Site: brandenburg
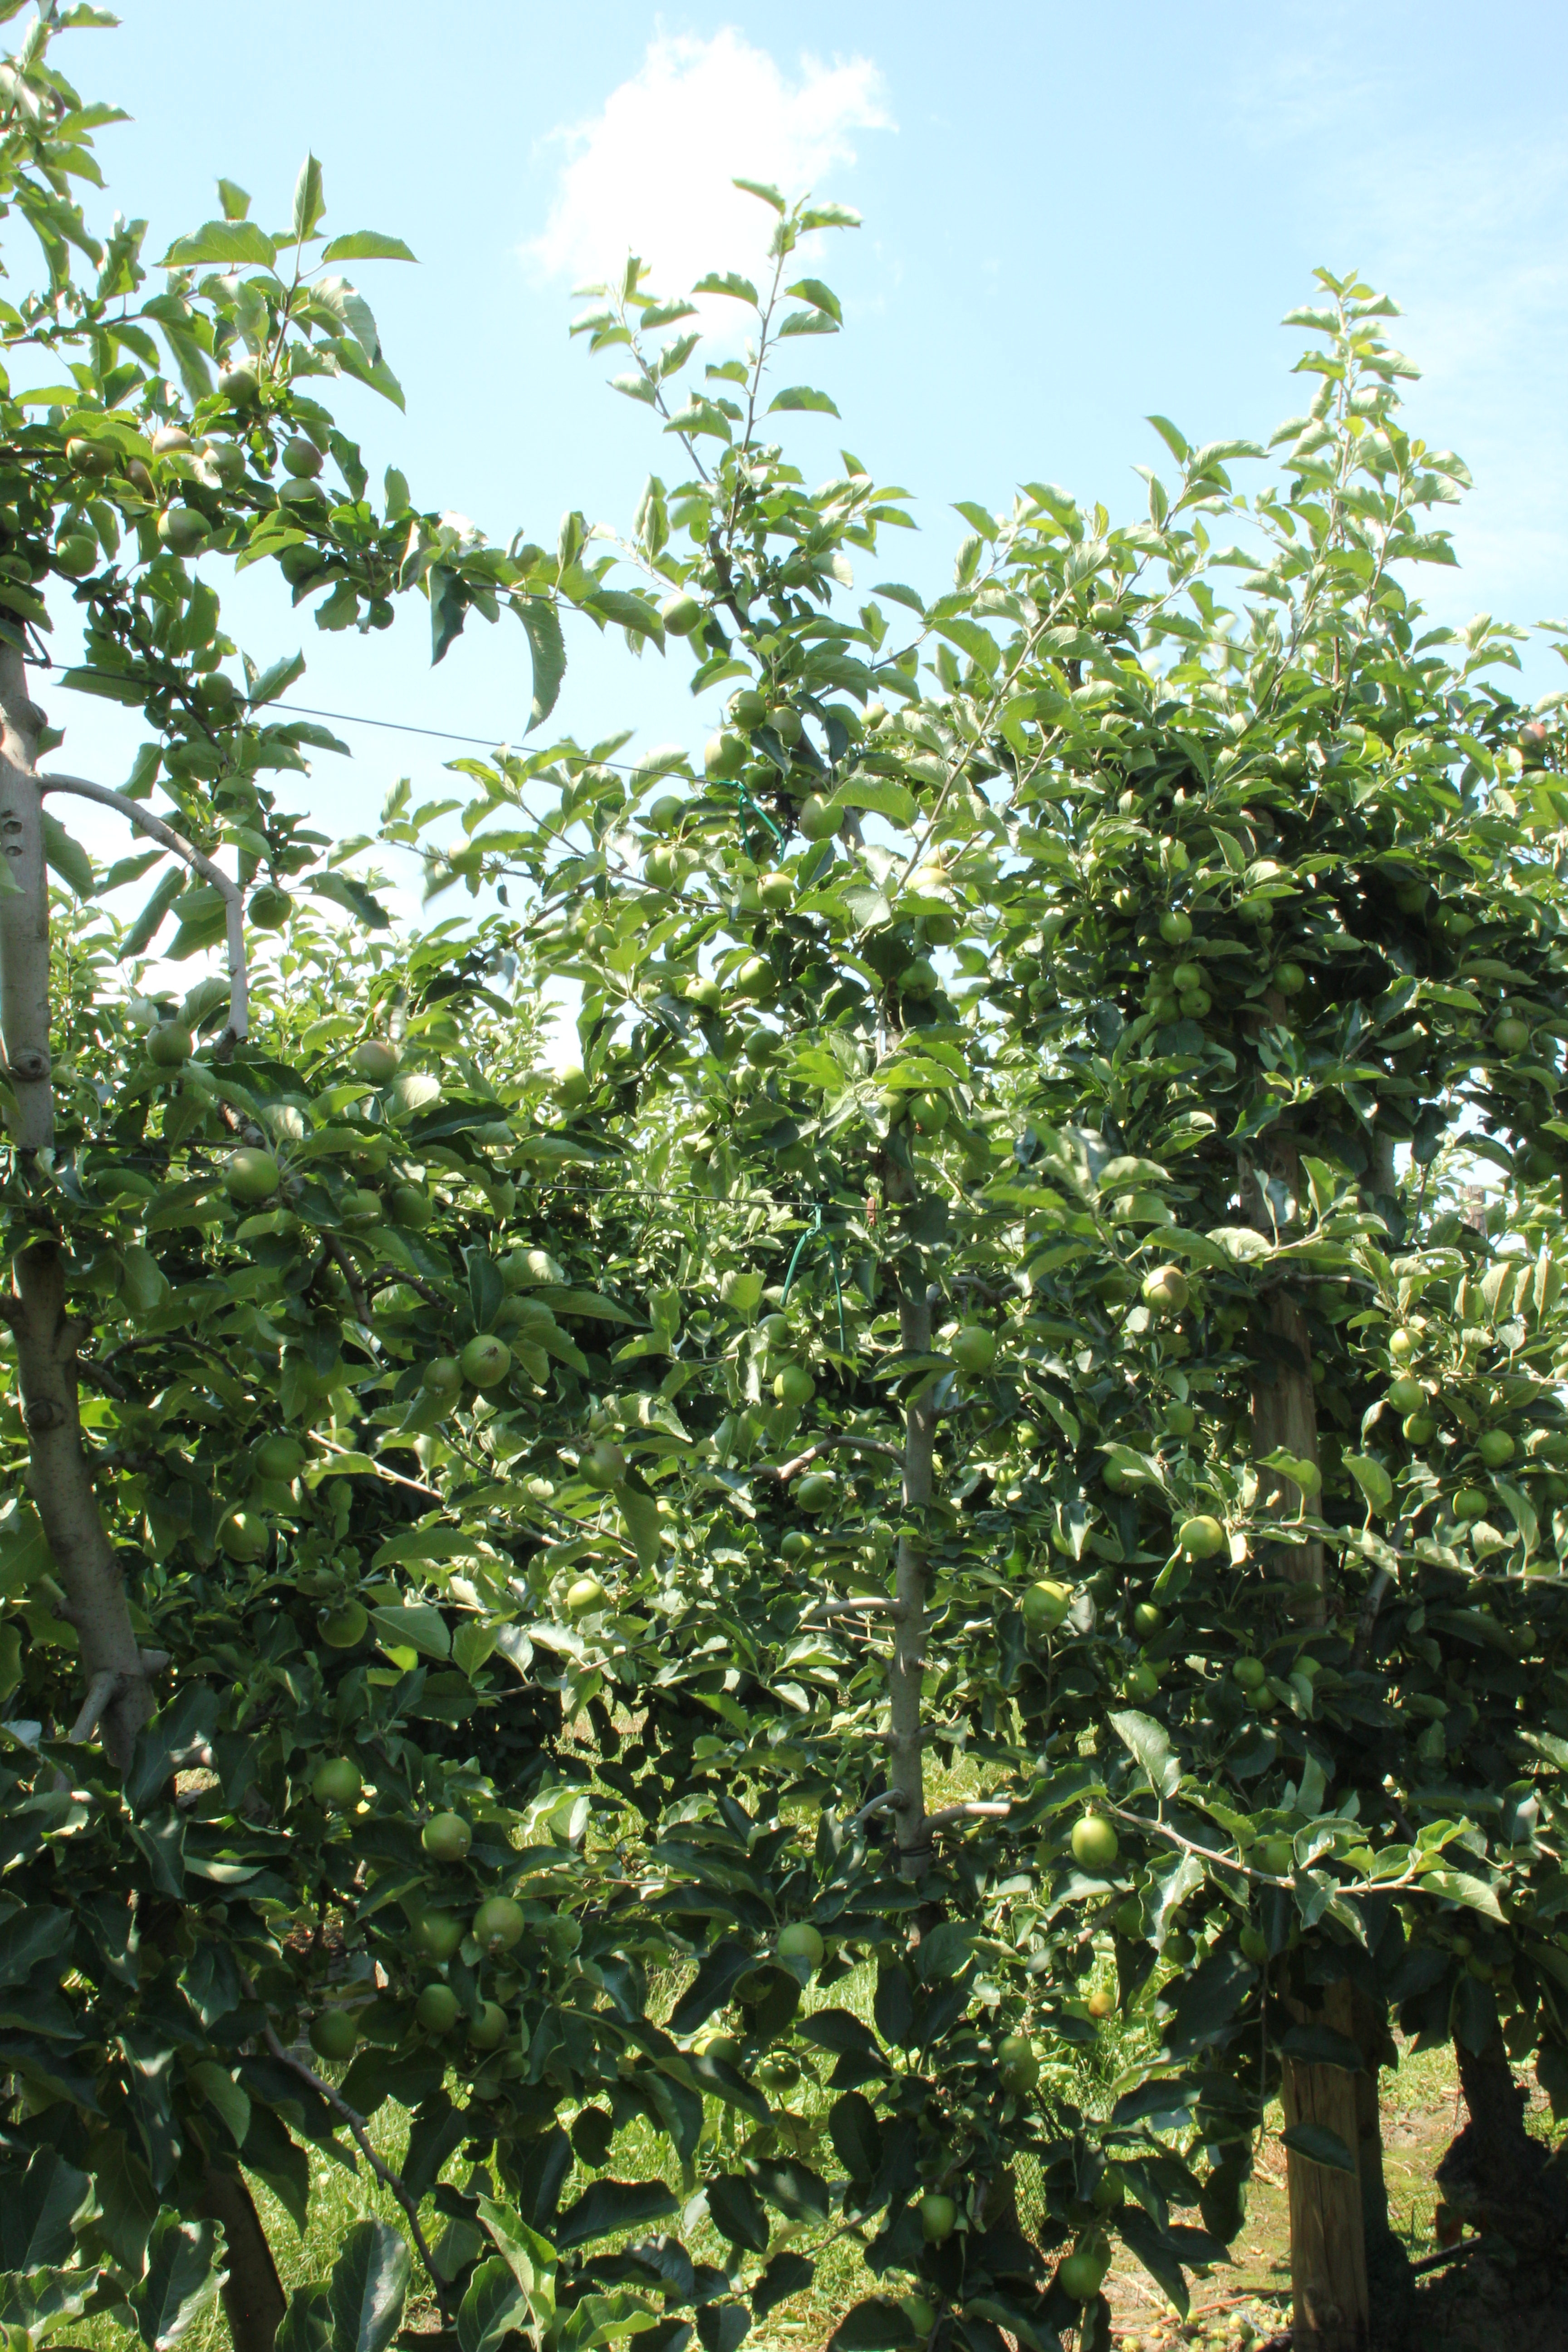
Growth stage (BBCH 74): Development of fruit